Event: Nepal Earthquake
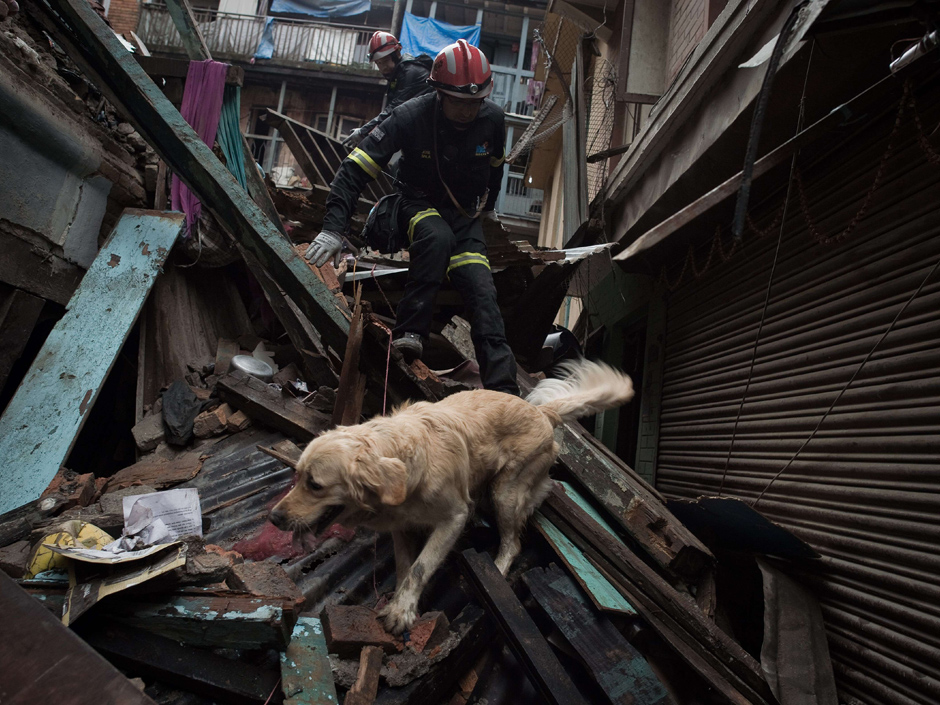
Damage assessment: damage